Charles Henry Smith (Army Medal of Honor)

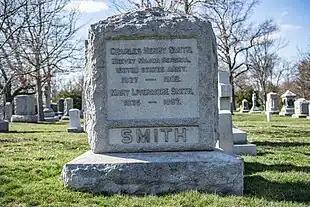
Grave at Arlington National Cemetery

During the Civil War, Smith was a member of the 1st Maine Cavalry Regiment. He was commissioned a captain in November 1861 and took command of Company D. He served well and was promoted to major on February 16, 1863. Promoted again March 26 to lieutenant colonel, he participated in the Stoneman 1863 raid. He commanded the regiment in Col. Douty's absence at Brandy Station assuming command after Douty's death at Aldie June 17, 1863 when he was promoted colonel.He commanded through the rest of the Gettysburg Campaign. He was breveted to brigadier general on August 20, 1864, and took command of the brigade. He ended the war at Appomattox having commanded several brigades and a division.